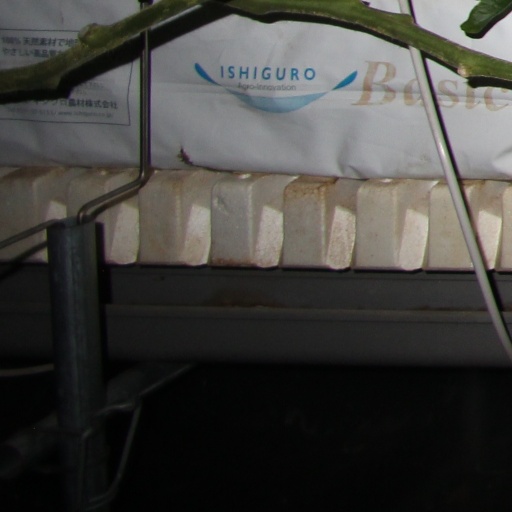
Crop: tomato